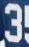
Number: 3